Gloucestershire Warwickshire Railway

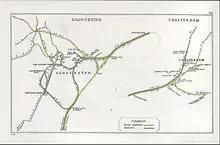
A 1910 Railway Clearing House map of railways in the vicinity of Gloucester and Cheltenham Spa

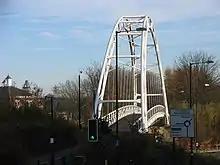
The bowstring bridge, built on the alignment of the former GWR trackbed into Cheltenham by developers in 2002 to allow continued bicycle access to Cheltenham Leisure Centre, when they constructed a supermarket on the site of the former station

Encouraged by support from Cheltenham Borough Council, which has both given the railway direct funds and placed protected status on the former line's trackbed south from Cheltenham Race Course to Cheltenham Spa, the railway could at some point connect to Network Rail in the south.